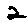
Label: 2